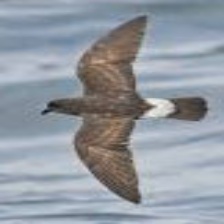
Species: ASHY STORM PETREL
Scientific name: OCEANODROMA HOMOCHROA